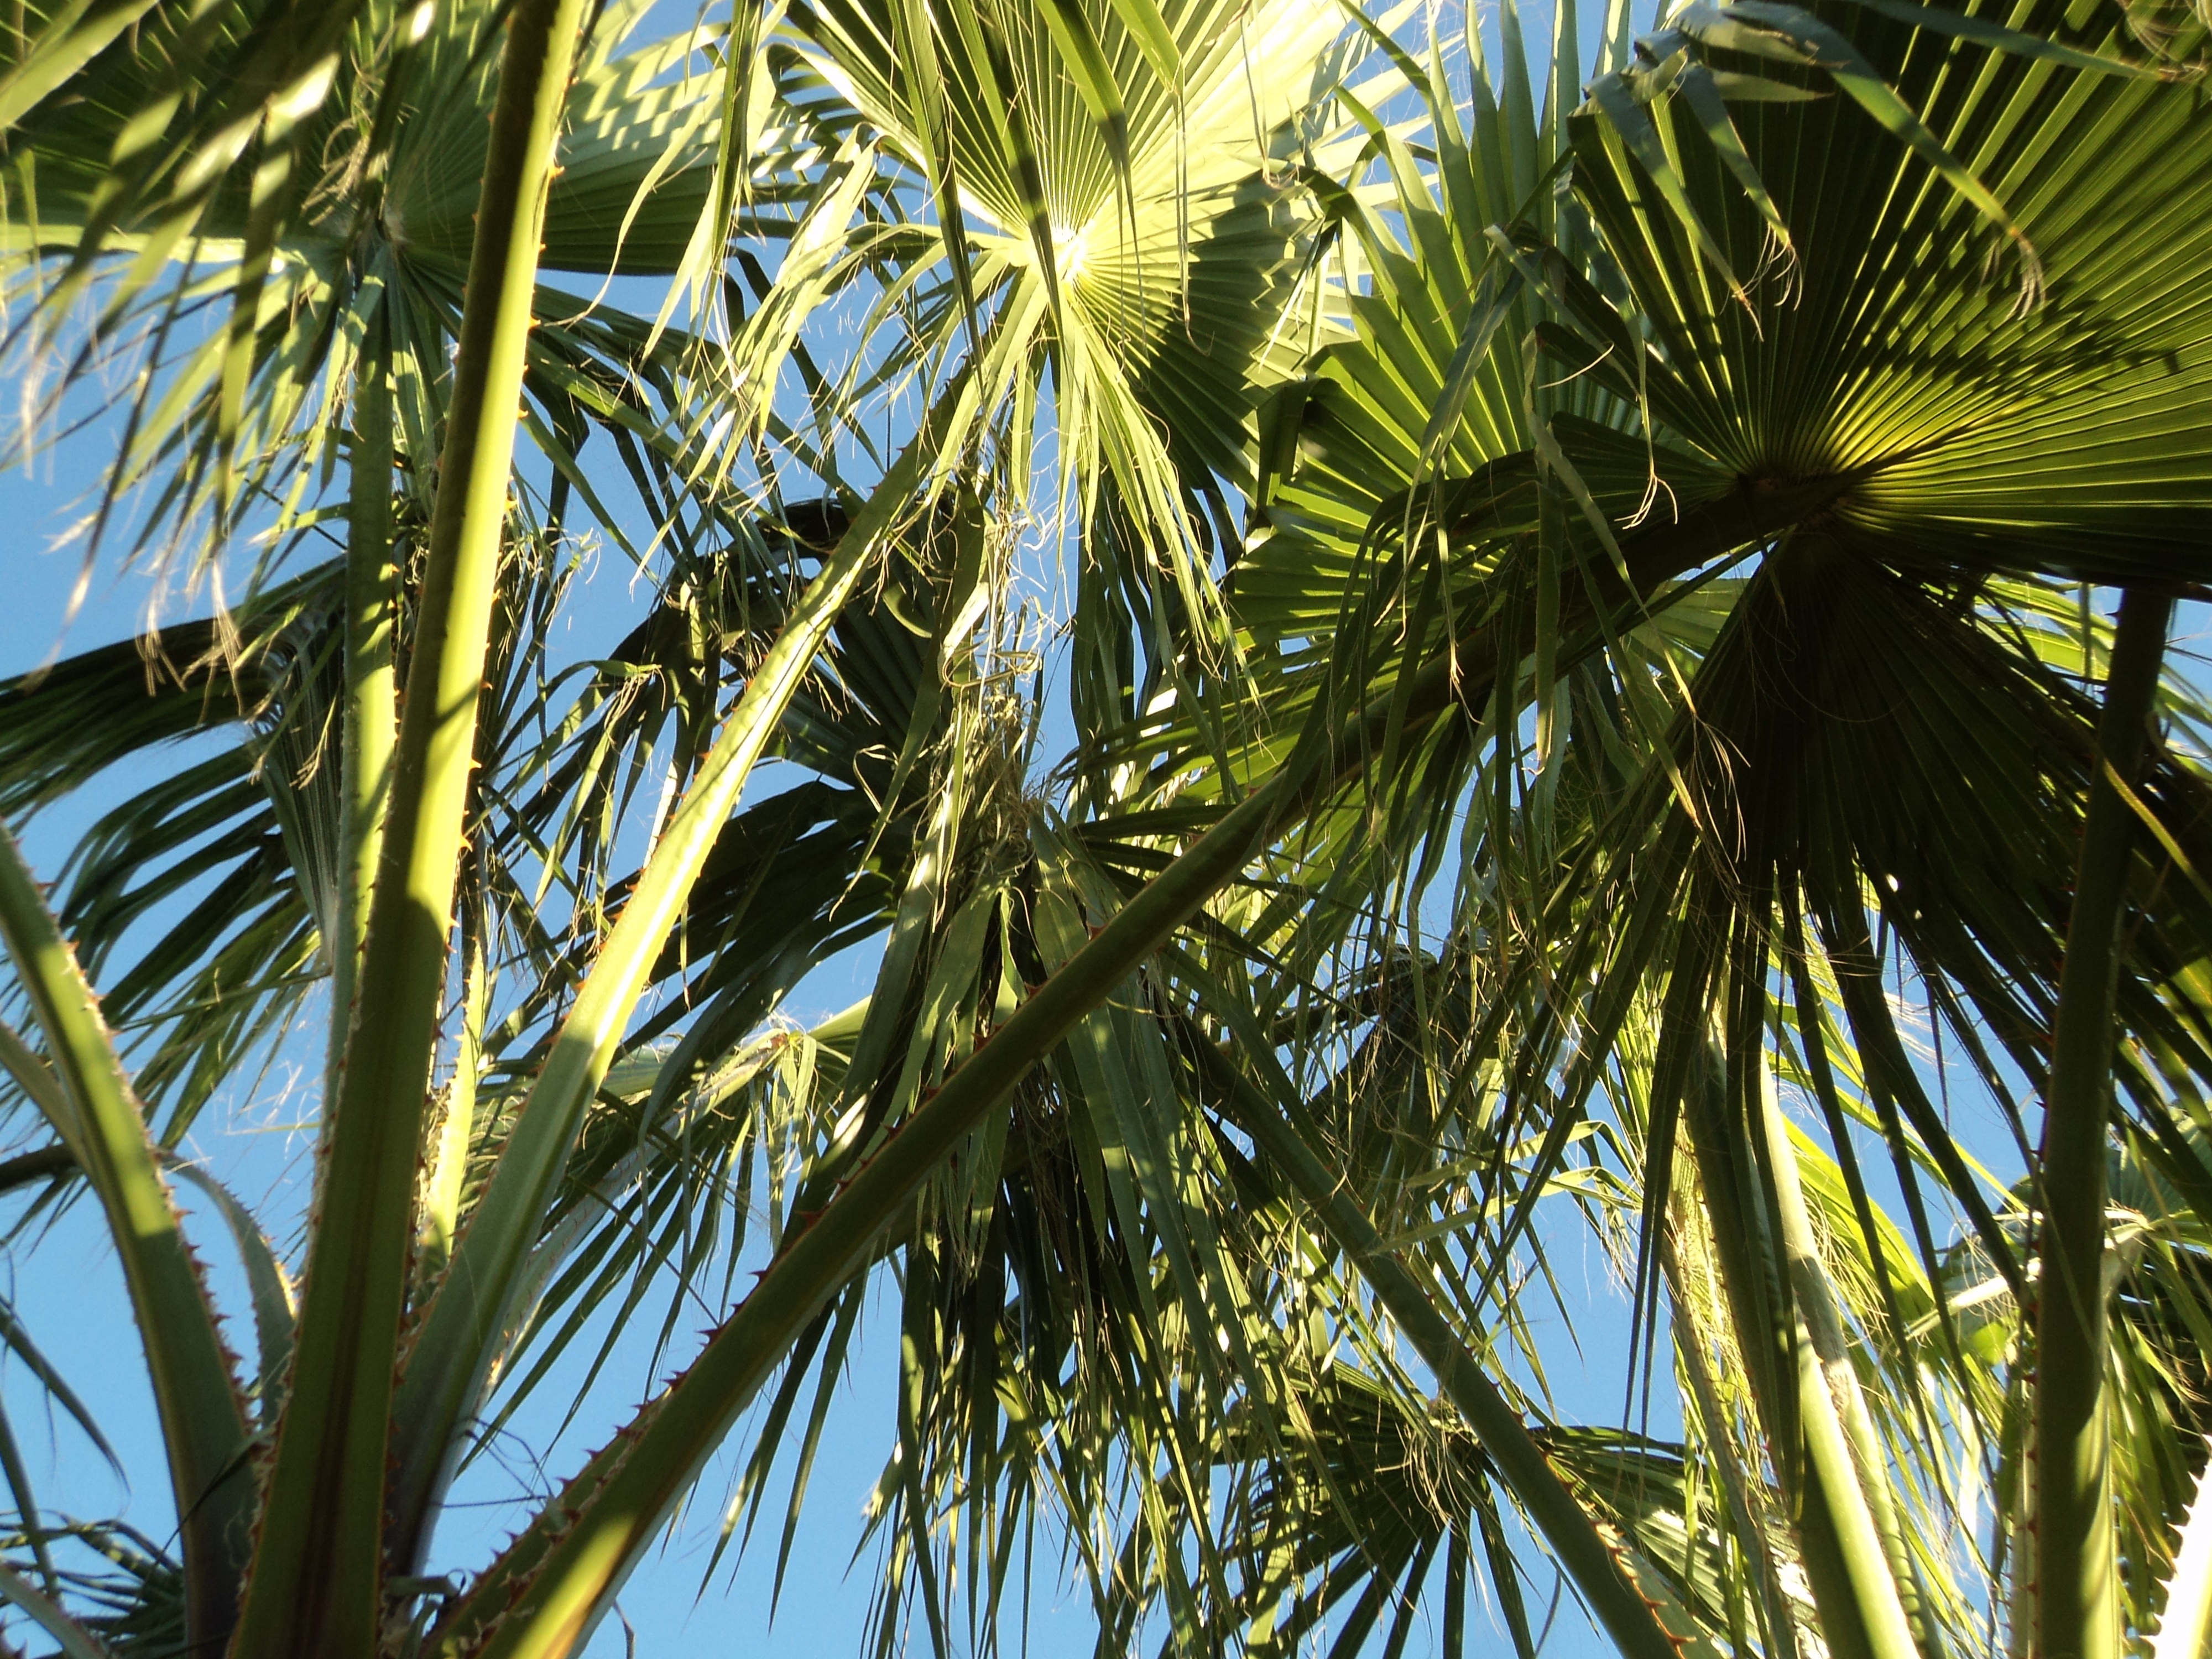
beach, sea, coast, tree, water, sand, ocean, branch, plant, sunlight, leaf, wave, flower, jungle, weather, holiday, botany, coconut, tropics, flowering plant, date palm, woody plant, land plant, arecales, palm family, borassus flabellifer